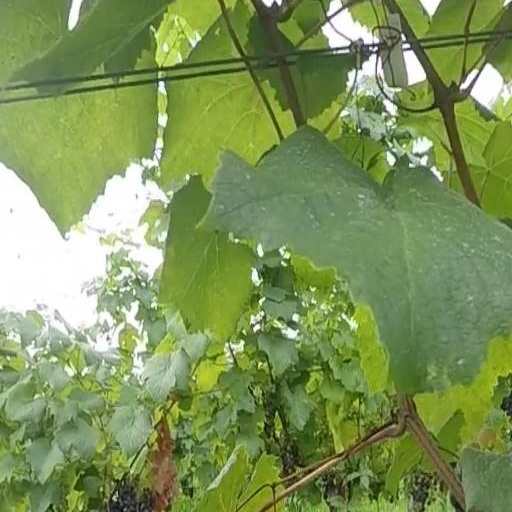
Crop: grape